Gamal Abdel Nasser

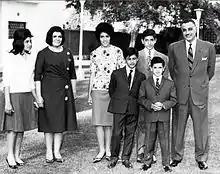
Nasser and his family in Manshiyat al-Bakri, 1963. From left to right, his daughter Mona, his wife Tahia Kazem, daughter Hoda, son Abdel Hakim, son Khaled, son Abdel Hamid, and Nasser.

In October 1961, Nasser embarked on a major nationalization program for Egypt, believing the total adoption of socialism was the answer to his country's problems and would have prevented Syria's secession. In order to organize and solidify his popular base with Egypt's citizens and counter the army's influence, Nasser introduced the National Charter in 1962 and a new constitution. The charter called for universal health care, affordable housing, vocational schools, greater women's rights and a family planning program, as well as widening the Suez Canal.